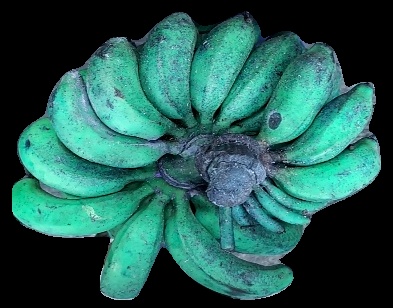
Variety: rasbale
Grade: grade3